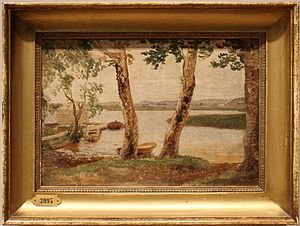
Værker af C.W. Eckersberg
C.W. Eckersberg. 1783-1853. Dansk. Parti ved Lyngby Sø. Ca. 1827. Olie på lærred. Erhvervet 1932. KMS3995.
Værkerne af C.W. Eckersberg omfatter malerier og tegninger skabt af guldaldermaleren på omkring et halvt århundrede, fra begyndelsen af 1800-tallet og frem til hans død i 1853.